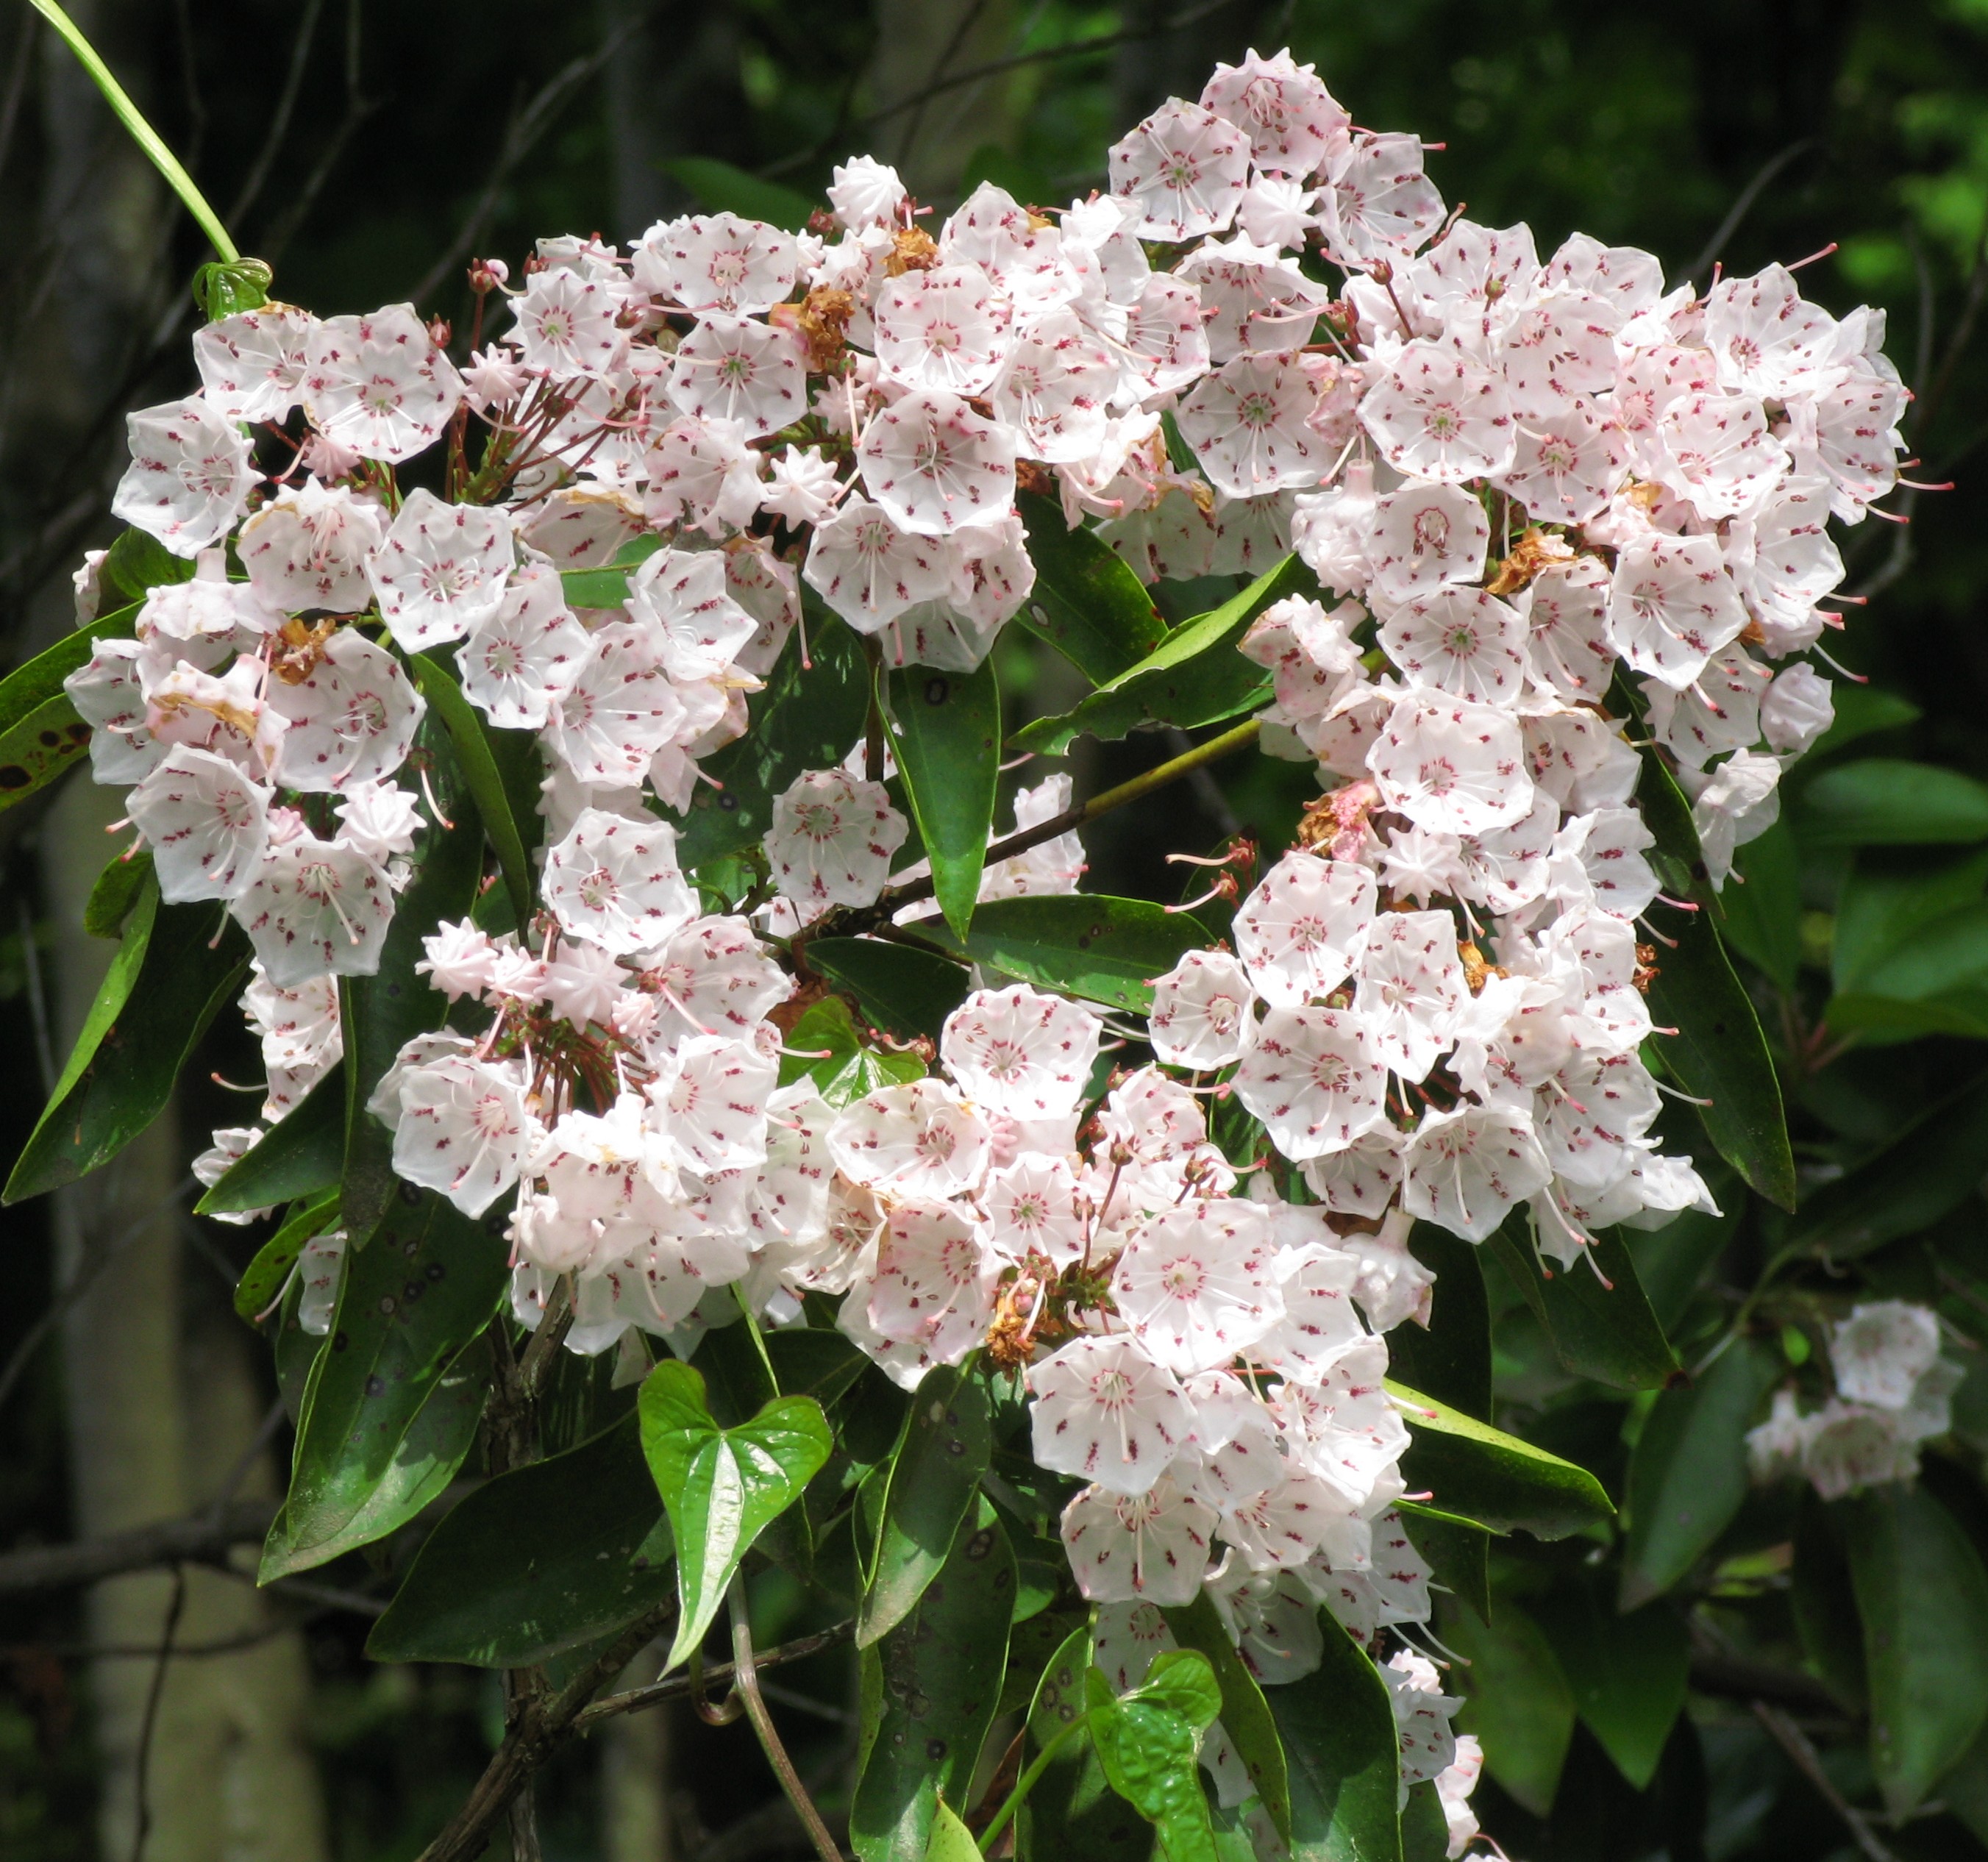
branch, blossom, plant, white, flower, high, botany, flora, shrub, lilac, hires, flowerpicturesnolimits, hi, res, powershotg7, flowering plant, land plant